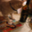
Label: cat